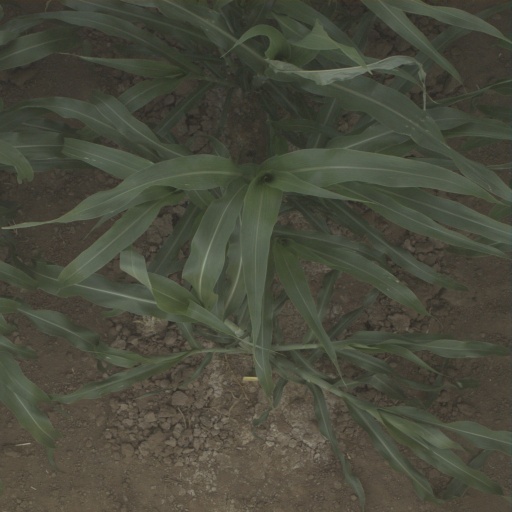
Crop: sorghum